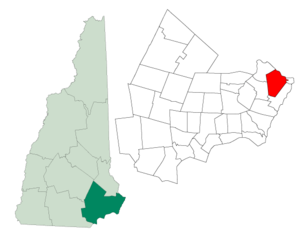
Portsmouth est une ville située dans l’État du New Hampshire au nord-est des États-Unis. Avec une population de 21 233 habitants en 2010, elle est la quatrième ville du comté de Rockingham. Portsmouth possède un riche patrimoine historique avec de nombreux édifices du XVIIIᵉ siècle, un vieux port et des musées.